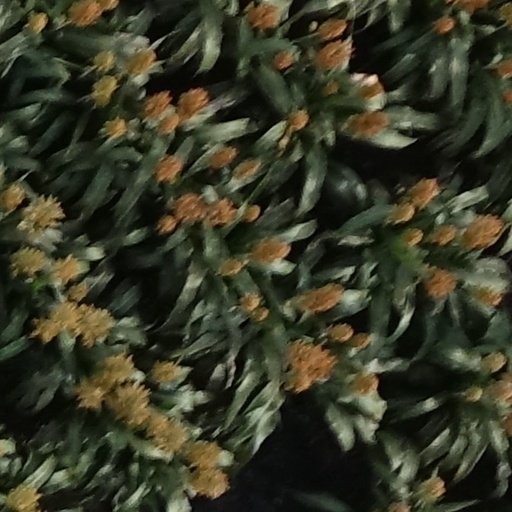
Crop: sorghum